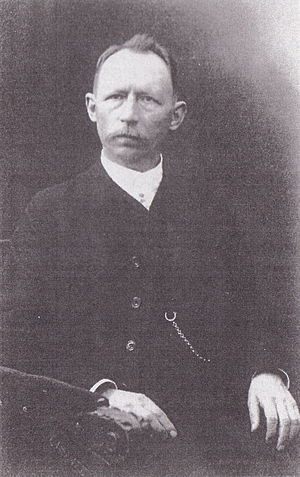
Jakobs-bogie
William Jakobs, 1858-1942
Jakobs-bogie er en bogie, der forbinder to vogne eller moduler i et tog eller en sporvogn. I danske togsæt anvendes Jakobs-bogie i bl.a. IC3, IR4, IC2, IC4 og Lint 41.